Galilee Squadron

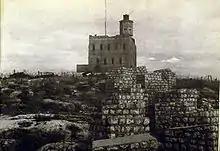
Nebi Yusha fort, 1948

Following Israel's declaration of independence on 14 May 1948, the territory of the former Mandate of Palestine was invaded by several Arab armies. While the Galilee Squadron had hitherto faced the Arab Liberation Army and Palestinian irregulars, it was now forced to contend with the Lebanese, Iraqi and Syrian armies as well.